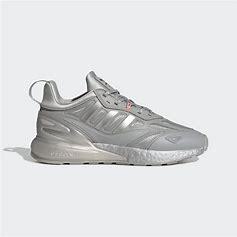
Brand: Adidas
Model: ZX 2K Boost 2